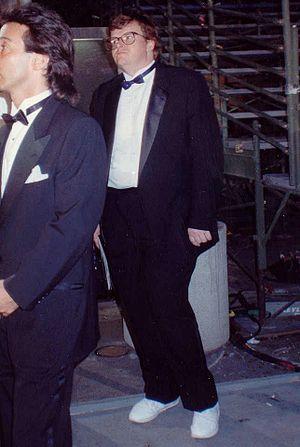
Michael Moore à la 62e Cérémonie des Oscars le 26 mars 1990